Gustav-Adolf-Werk

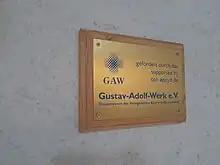
Gustav-Adolf-Werk sign in the Lutheran Church in Yaroslavl

Under the leadership of Hans Gerber (1934–1944), the first lawyer, and among the only non presidents with a non theologician background, the Gustav Adolf Werk was comparable close to the regime and the Deutsche Christen. replaced him 1944, he was a more liberal member of the neohumanist and, similar to Ernst Wagner, a founding member of the CDU, the German Christian Democrats. The first congregation of the GAW after WWII took place in Fulda, the East West conflict lead to a separation in Kassel 1963 and a Leipzig, working along the lines of "Kassel got the money, Leipzig the tradition". The GAW tried to manage its cohesion despite the fact of the separation of Germany. However, with Johannes Hoffmann as first "Eastern" president, the political divide forced to set up two organizations starting from 1971. 1992 the GAW was the first major entity of the EKD, that moved to the East, back its former headquarter in Leipzig and integrated the organization. 1994, with the 400 anniversary of King Gustav, the Swedish royal family visited the GAW in Leipzig. The perception of lack of political correctness of the name resulted in some internal criticism, the organization uses GAW as its brand nowadays. The current approach is to gain interest for Protestant diaspora churches worldwide, the GAW as well interacts with immigrants from such regions, as possible messengers in their home countries.